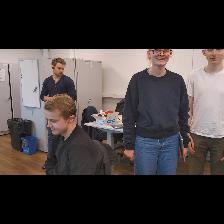
Label: Human